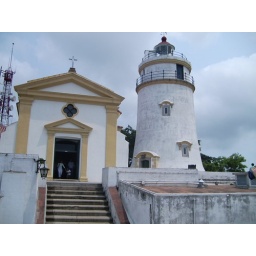
The lighthouse and church are part of the old Portuguese fort built on the highest hill in the city.